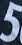
Number: 5